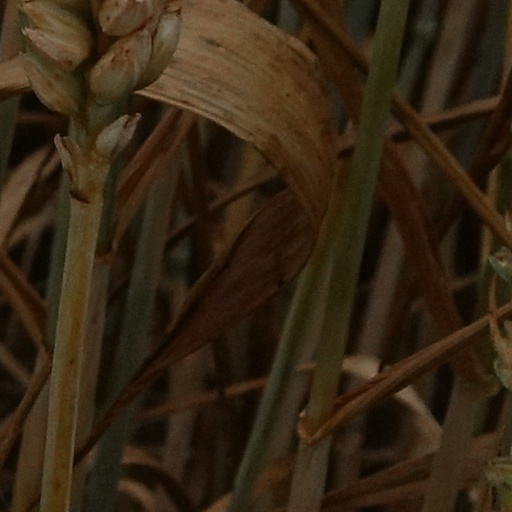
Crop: wheat